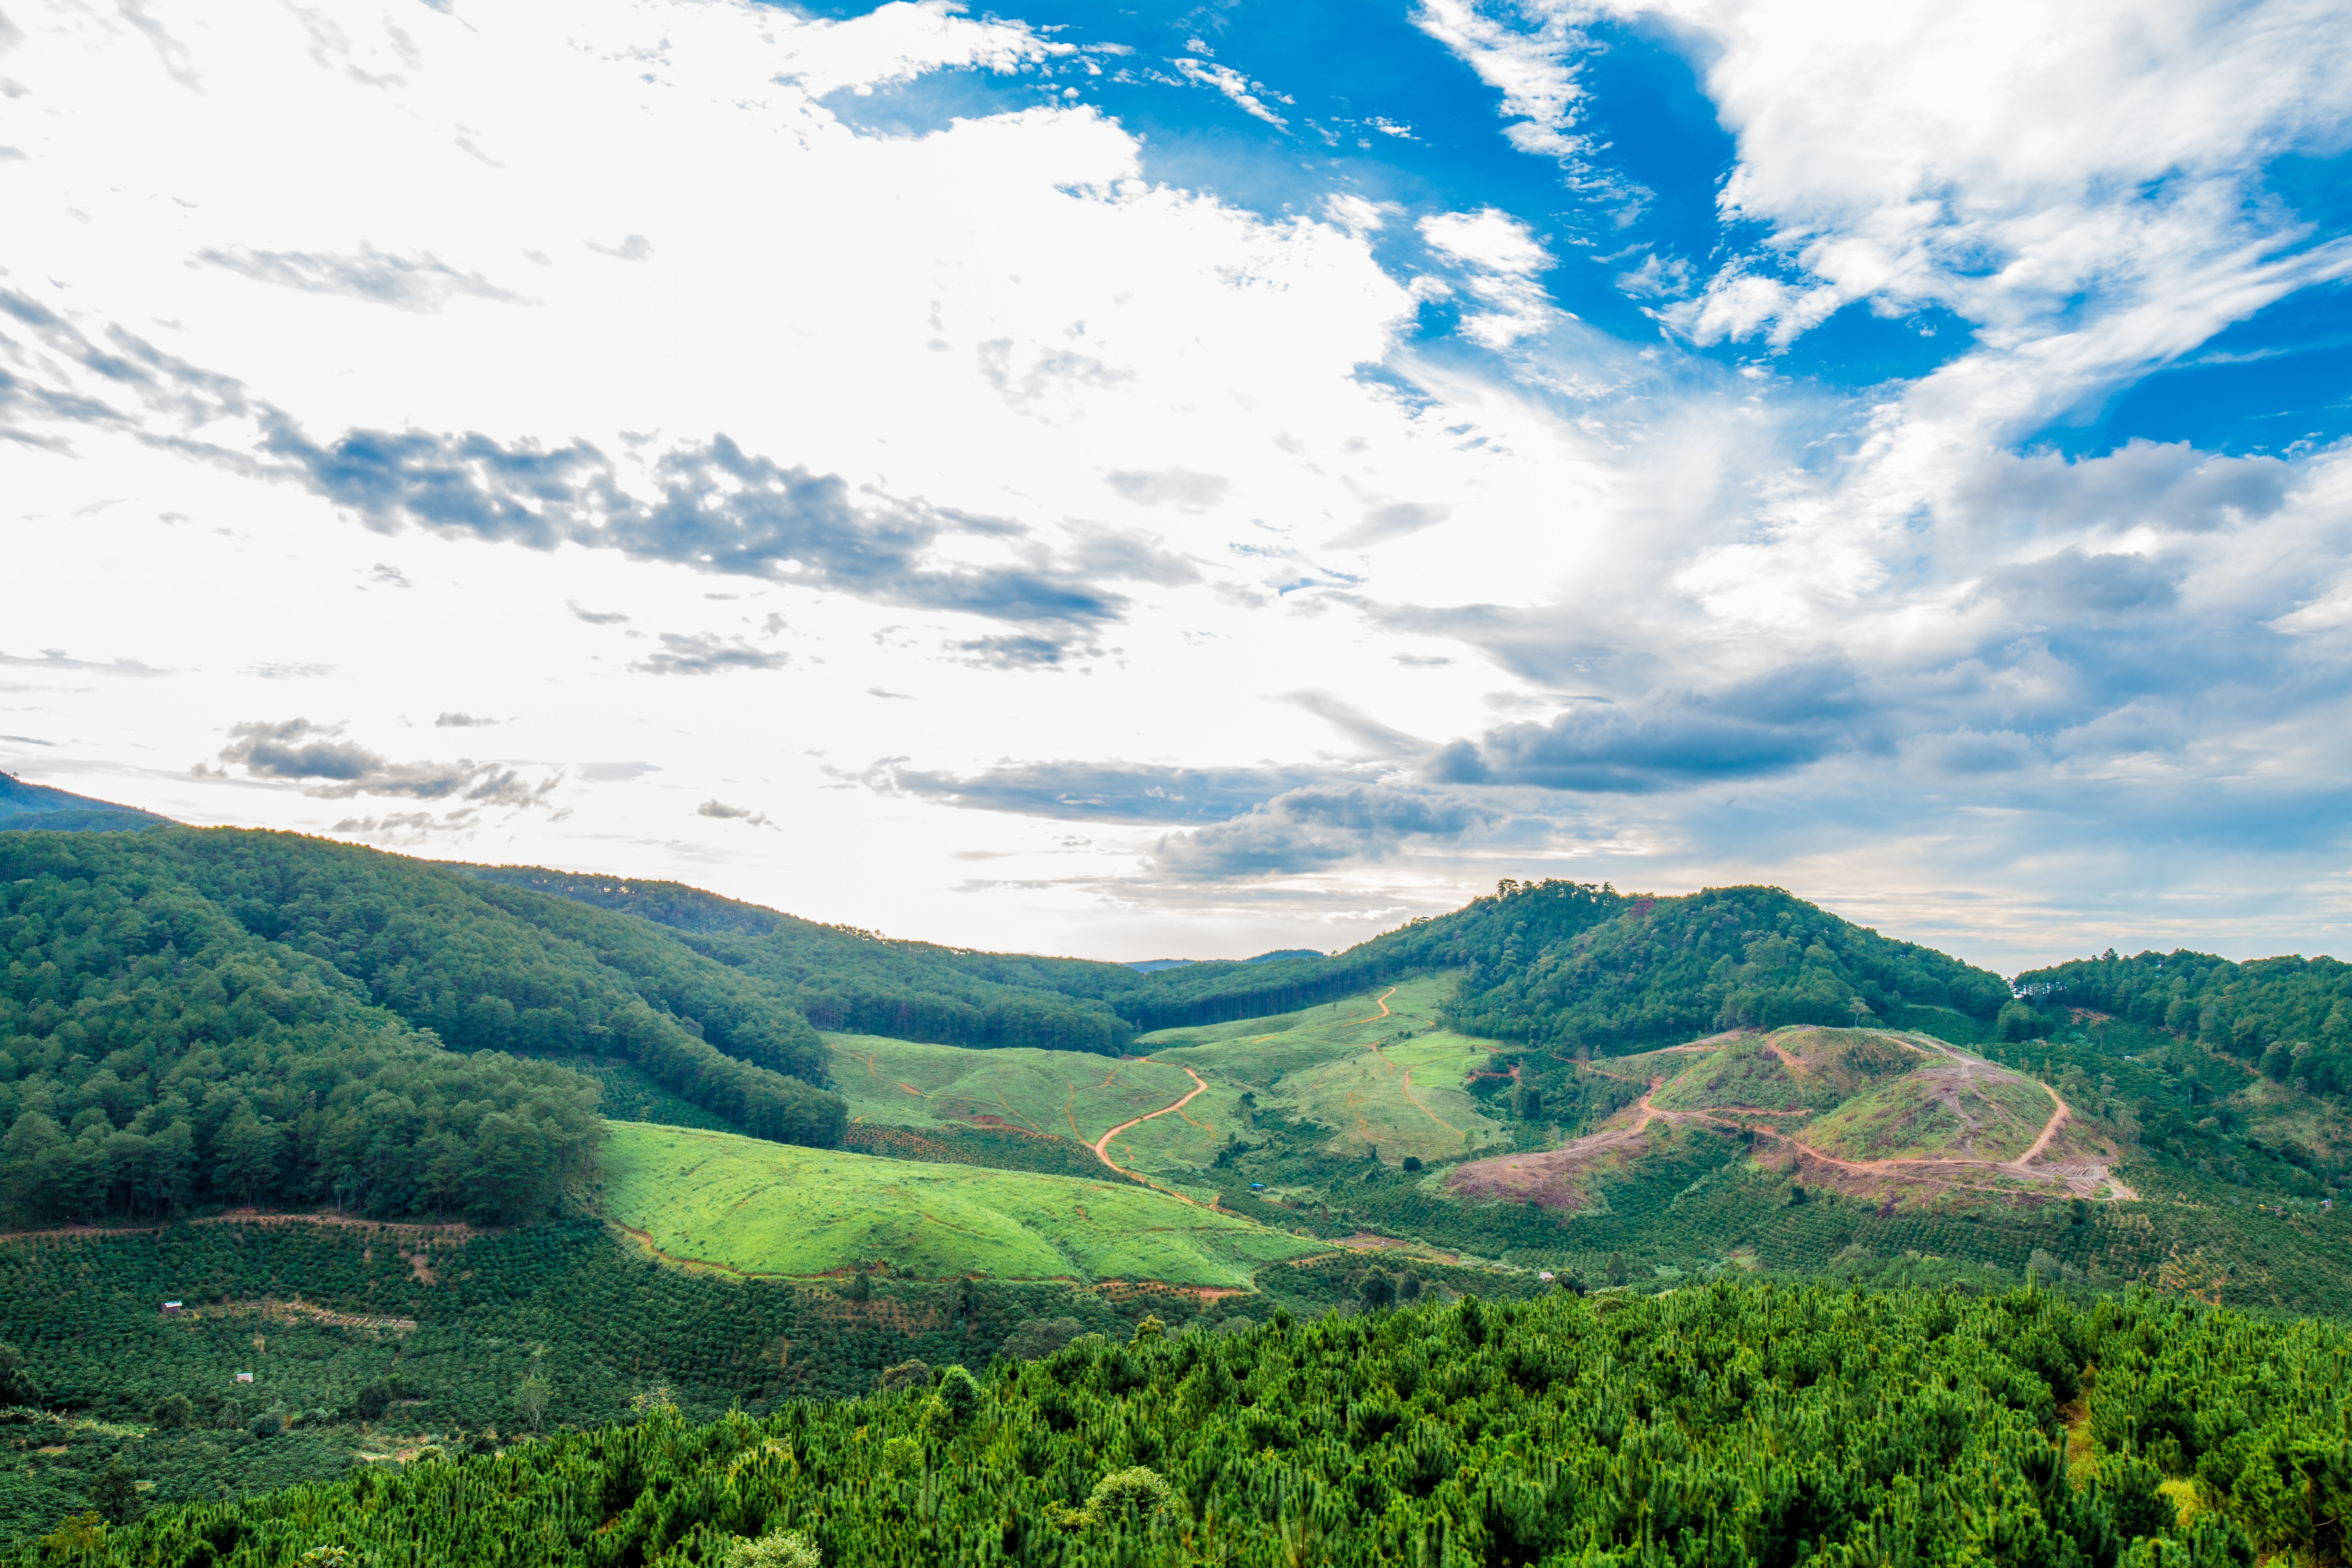
highland, mountainous landforms, natural landscape, sky, nature, hill station, vegetation, mountain, green, hill, wilderness, cloud, natural environment, grassland, nature reserve, mount scenery, mountain range, valley, tree, grass, landscape, plantation, jungle, ridge, forest, national park, rural area, fell, rainforest, plant, meadow, road, tourism, plain, cumulus